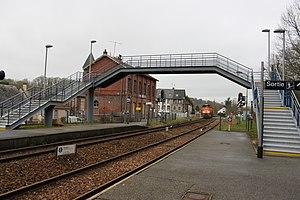
Longueville-sur-Scie(76), ligne de Malaunay à Dieppe, gare et l'ancien bâtiment voyageur, passage d'un train de terre provenant de Rouxmesnil-Bouteilles à destination du port de Rouen . (tiré par une Unité Multiple(UM) composée de deux Vossloh G 1206 (les n°25 et 13) .
Longueville-sur-Scie est une commune française située dans le département de la Seine-Maritime en région Normandie.